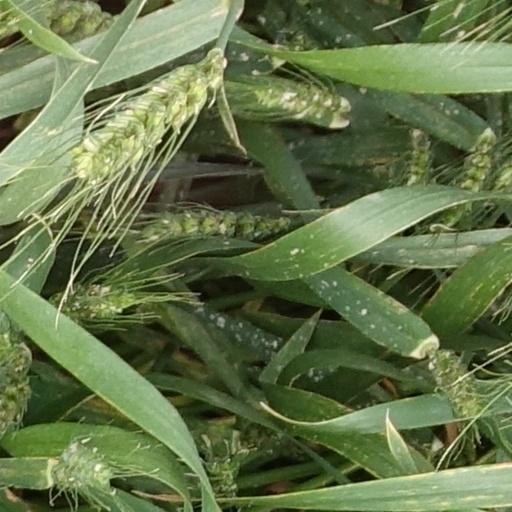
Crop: wheat